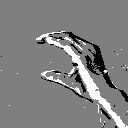
ASL letter: c